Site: brandenburg
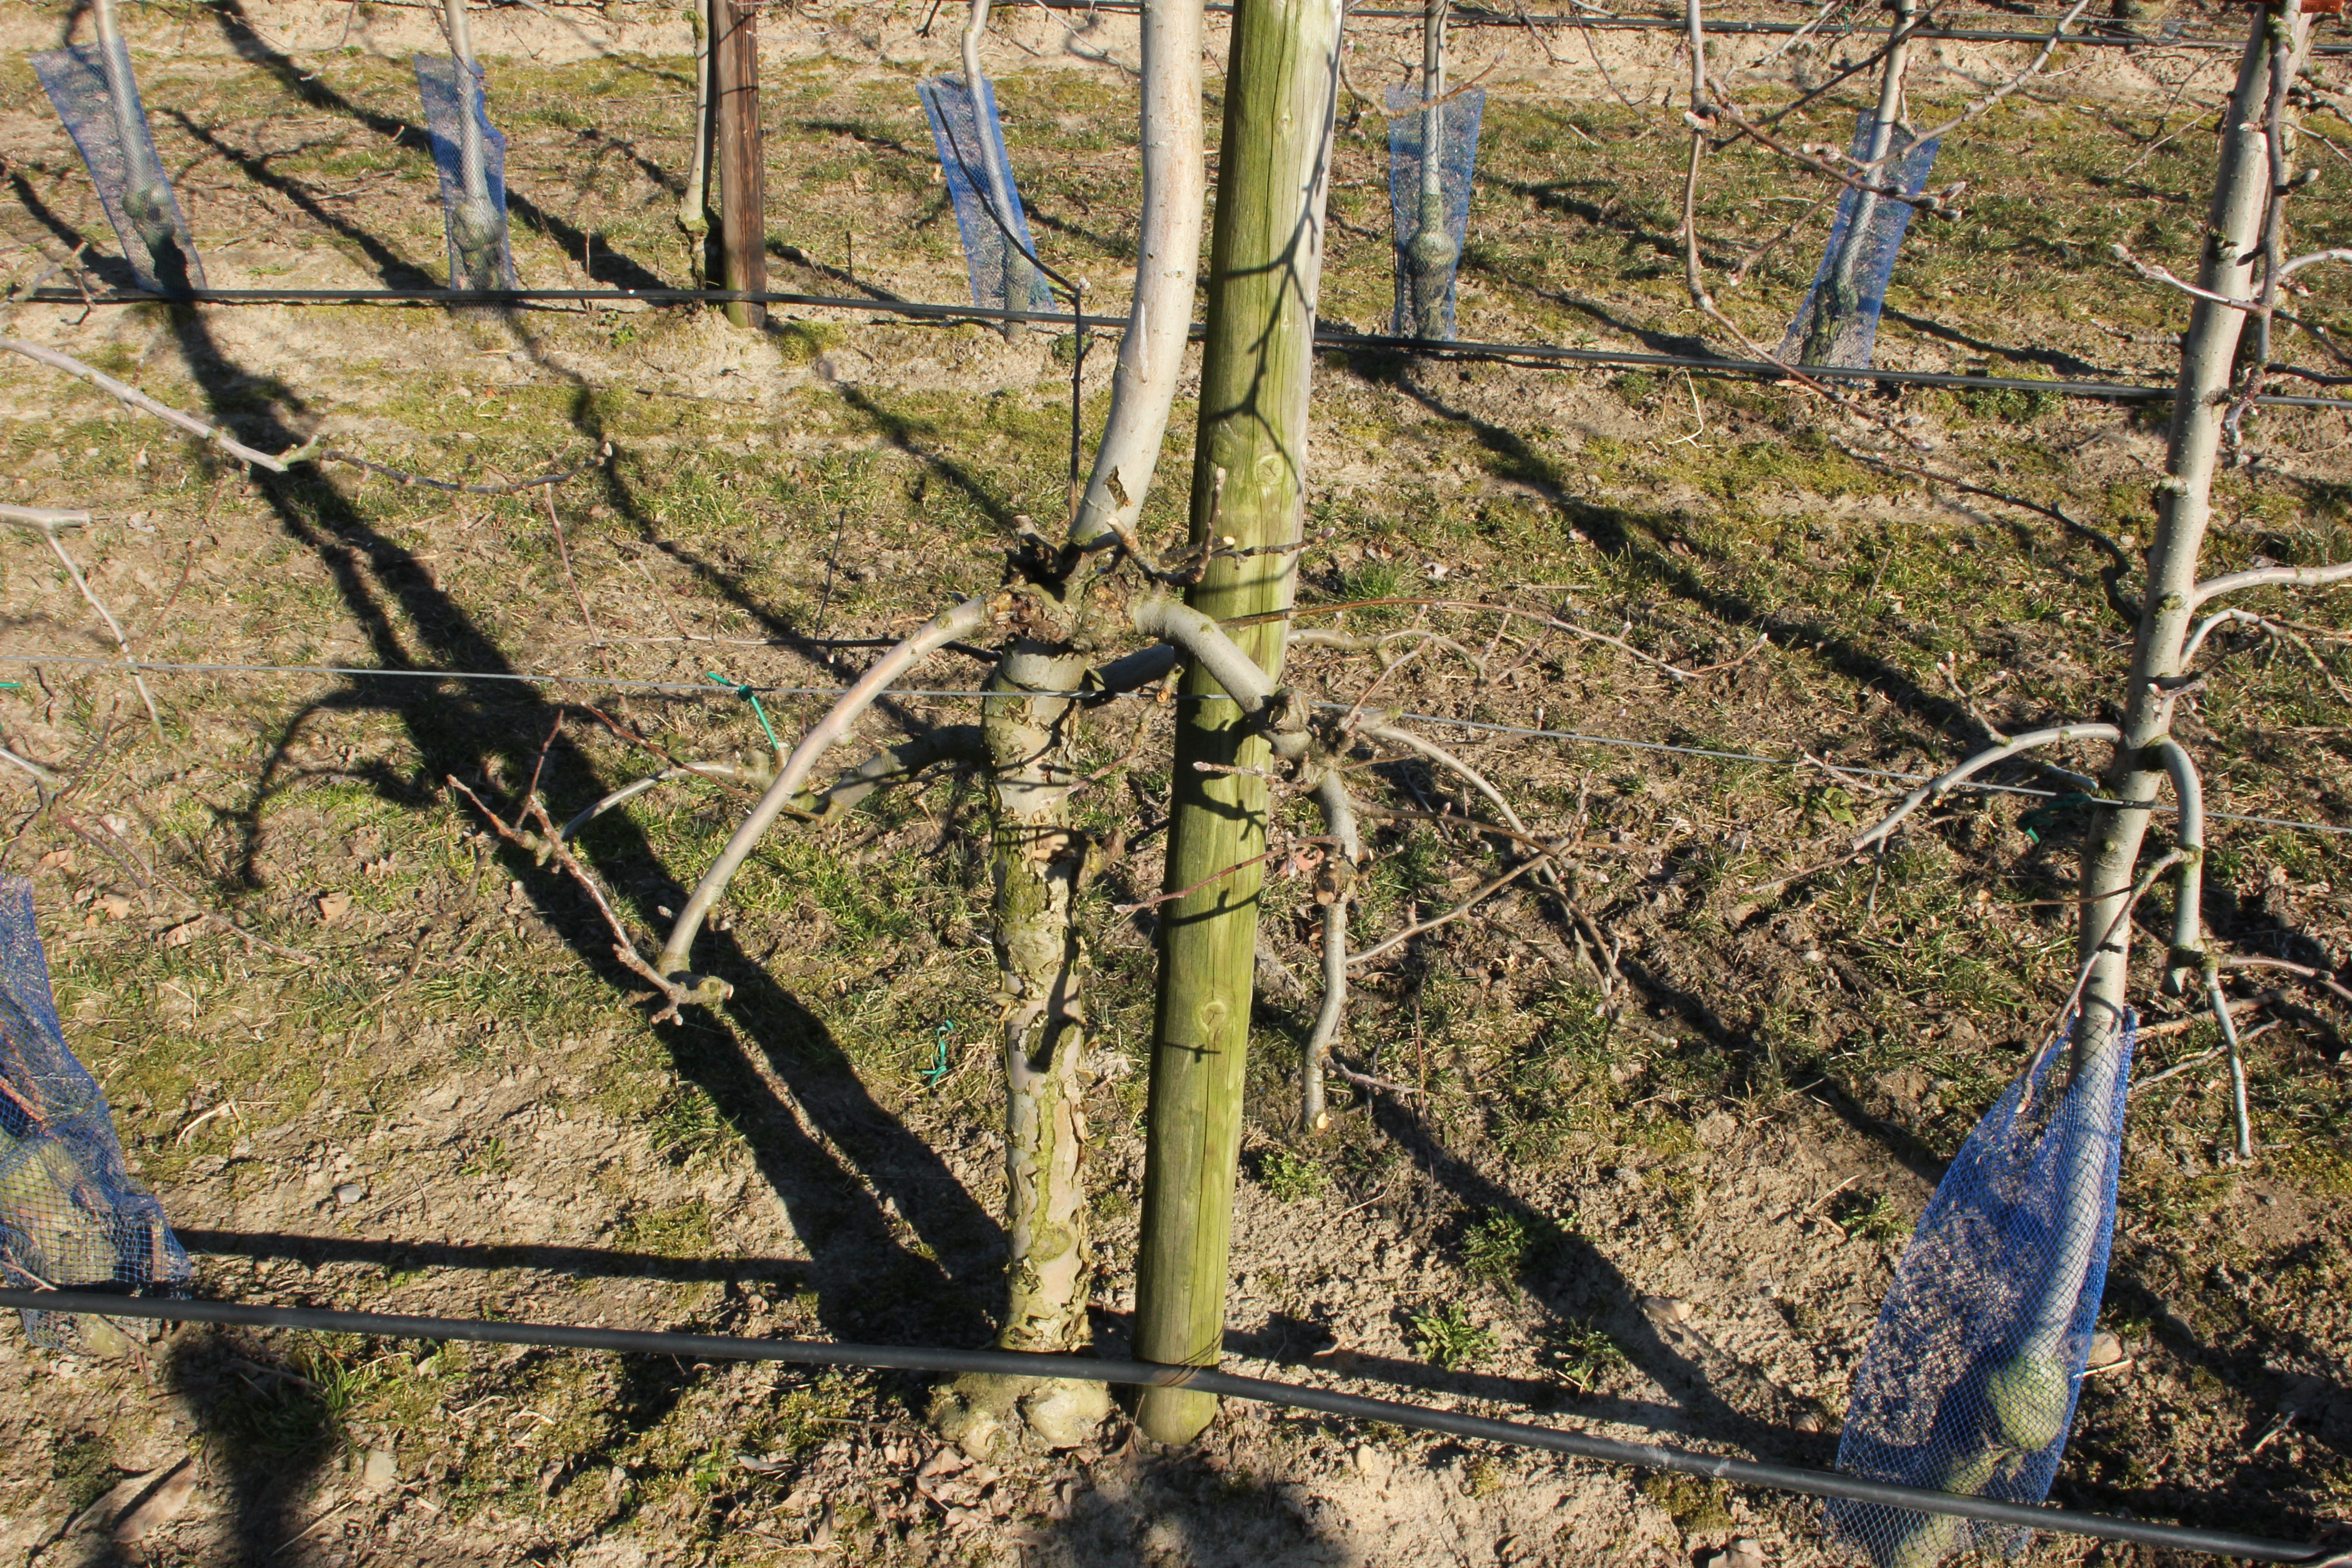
Growth stage (BBCH 03): Bud development